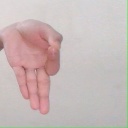
अक्षर: ज्ञ